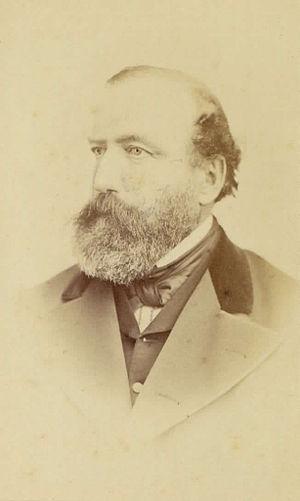
Peter Kozler or Peter Kosler était un avocat, géographe, cartographe, industriel et militant politique austro-hongrois. Bien qu'étant de culture germanique, il s’identifiait lui-même comme appartenant à la culture slovène. Il milita pour une coexistence pacifique et égalitaire entre la culture slovène et germanique au sein des régions à population slovène située au sein de l’Empire d’Autriche-Hongrie. Il est devenu ainsi un des symboles de l’éveil de l’identité slovène.